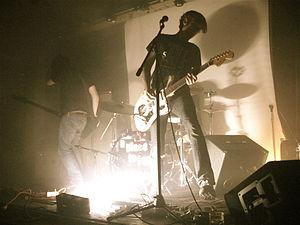
A Place to Bury Strangers est un groupe de rock new-yorkais, originaire de Brooklyn, fondé en 2003. Il est composé de Oliver Ackermann, Lia Simone Braswell et Dion Lunadon. Le groupe joue une musique influencée par le mur de son, le rock psychédélique et le shoegazing. Le groupe est aussi connu par ses initiales APTBS.